Everlasting Love

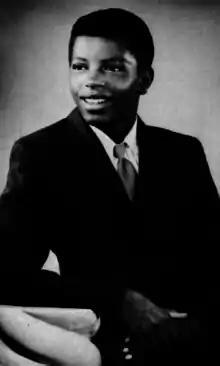
Carl Carlton, 1968

"Everlasting Love" was recorded by Love Affair in 1967. According to the band's lead vocalist Steve Ellis: "We had two managers, David Wedgebury and John Cokell, who both worked at Decca [and] had access to all the imports on the Monument label. We rehearsed in a factory in Walthamstow and one night they turned up with 'Everlasting Love' by Robert Knight. I loved it and so we set about putting it down on tape." Muff Winwood produced the original Love Affair version of "Everlasting Love" which was recorded at Island Studios and featured the group's actual members: Island Records passed on releasing the track but CBS in-house producer Mike Smith - after failing to interest his regular clients Marmalade in recording the song (which Marmalade deemed "too poppy") - cut a new Love Affair version of "Everlasting Love".